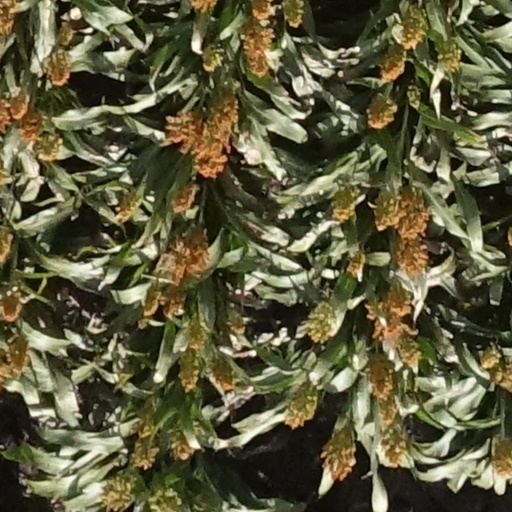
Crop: sorghum